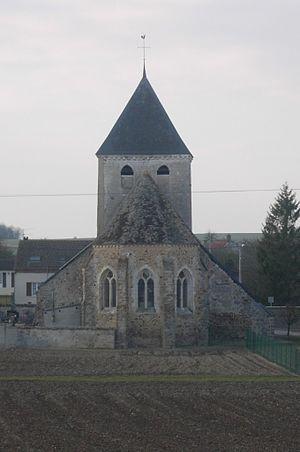
Avon-la-Pèze, église
Avon-la-Pèze est une commune française située dans le département de l'Aube, en région Grand Est.